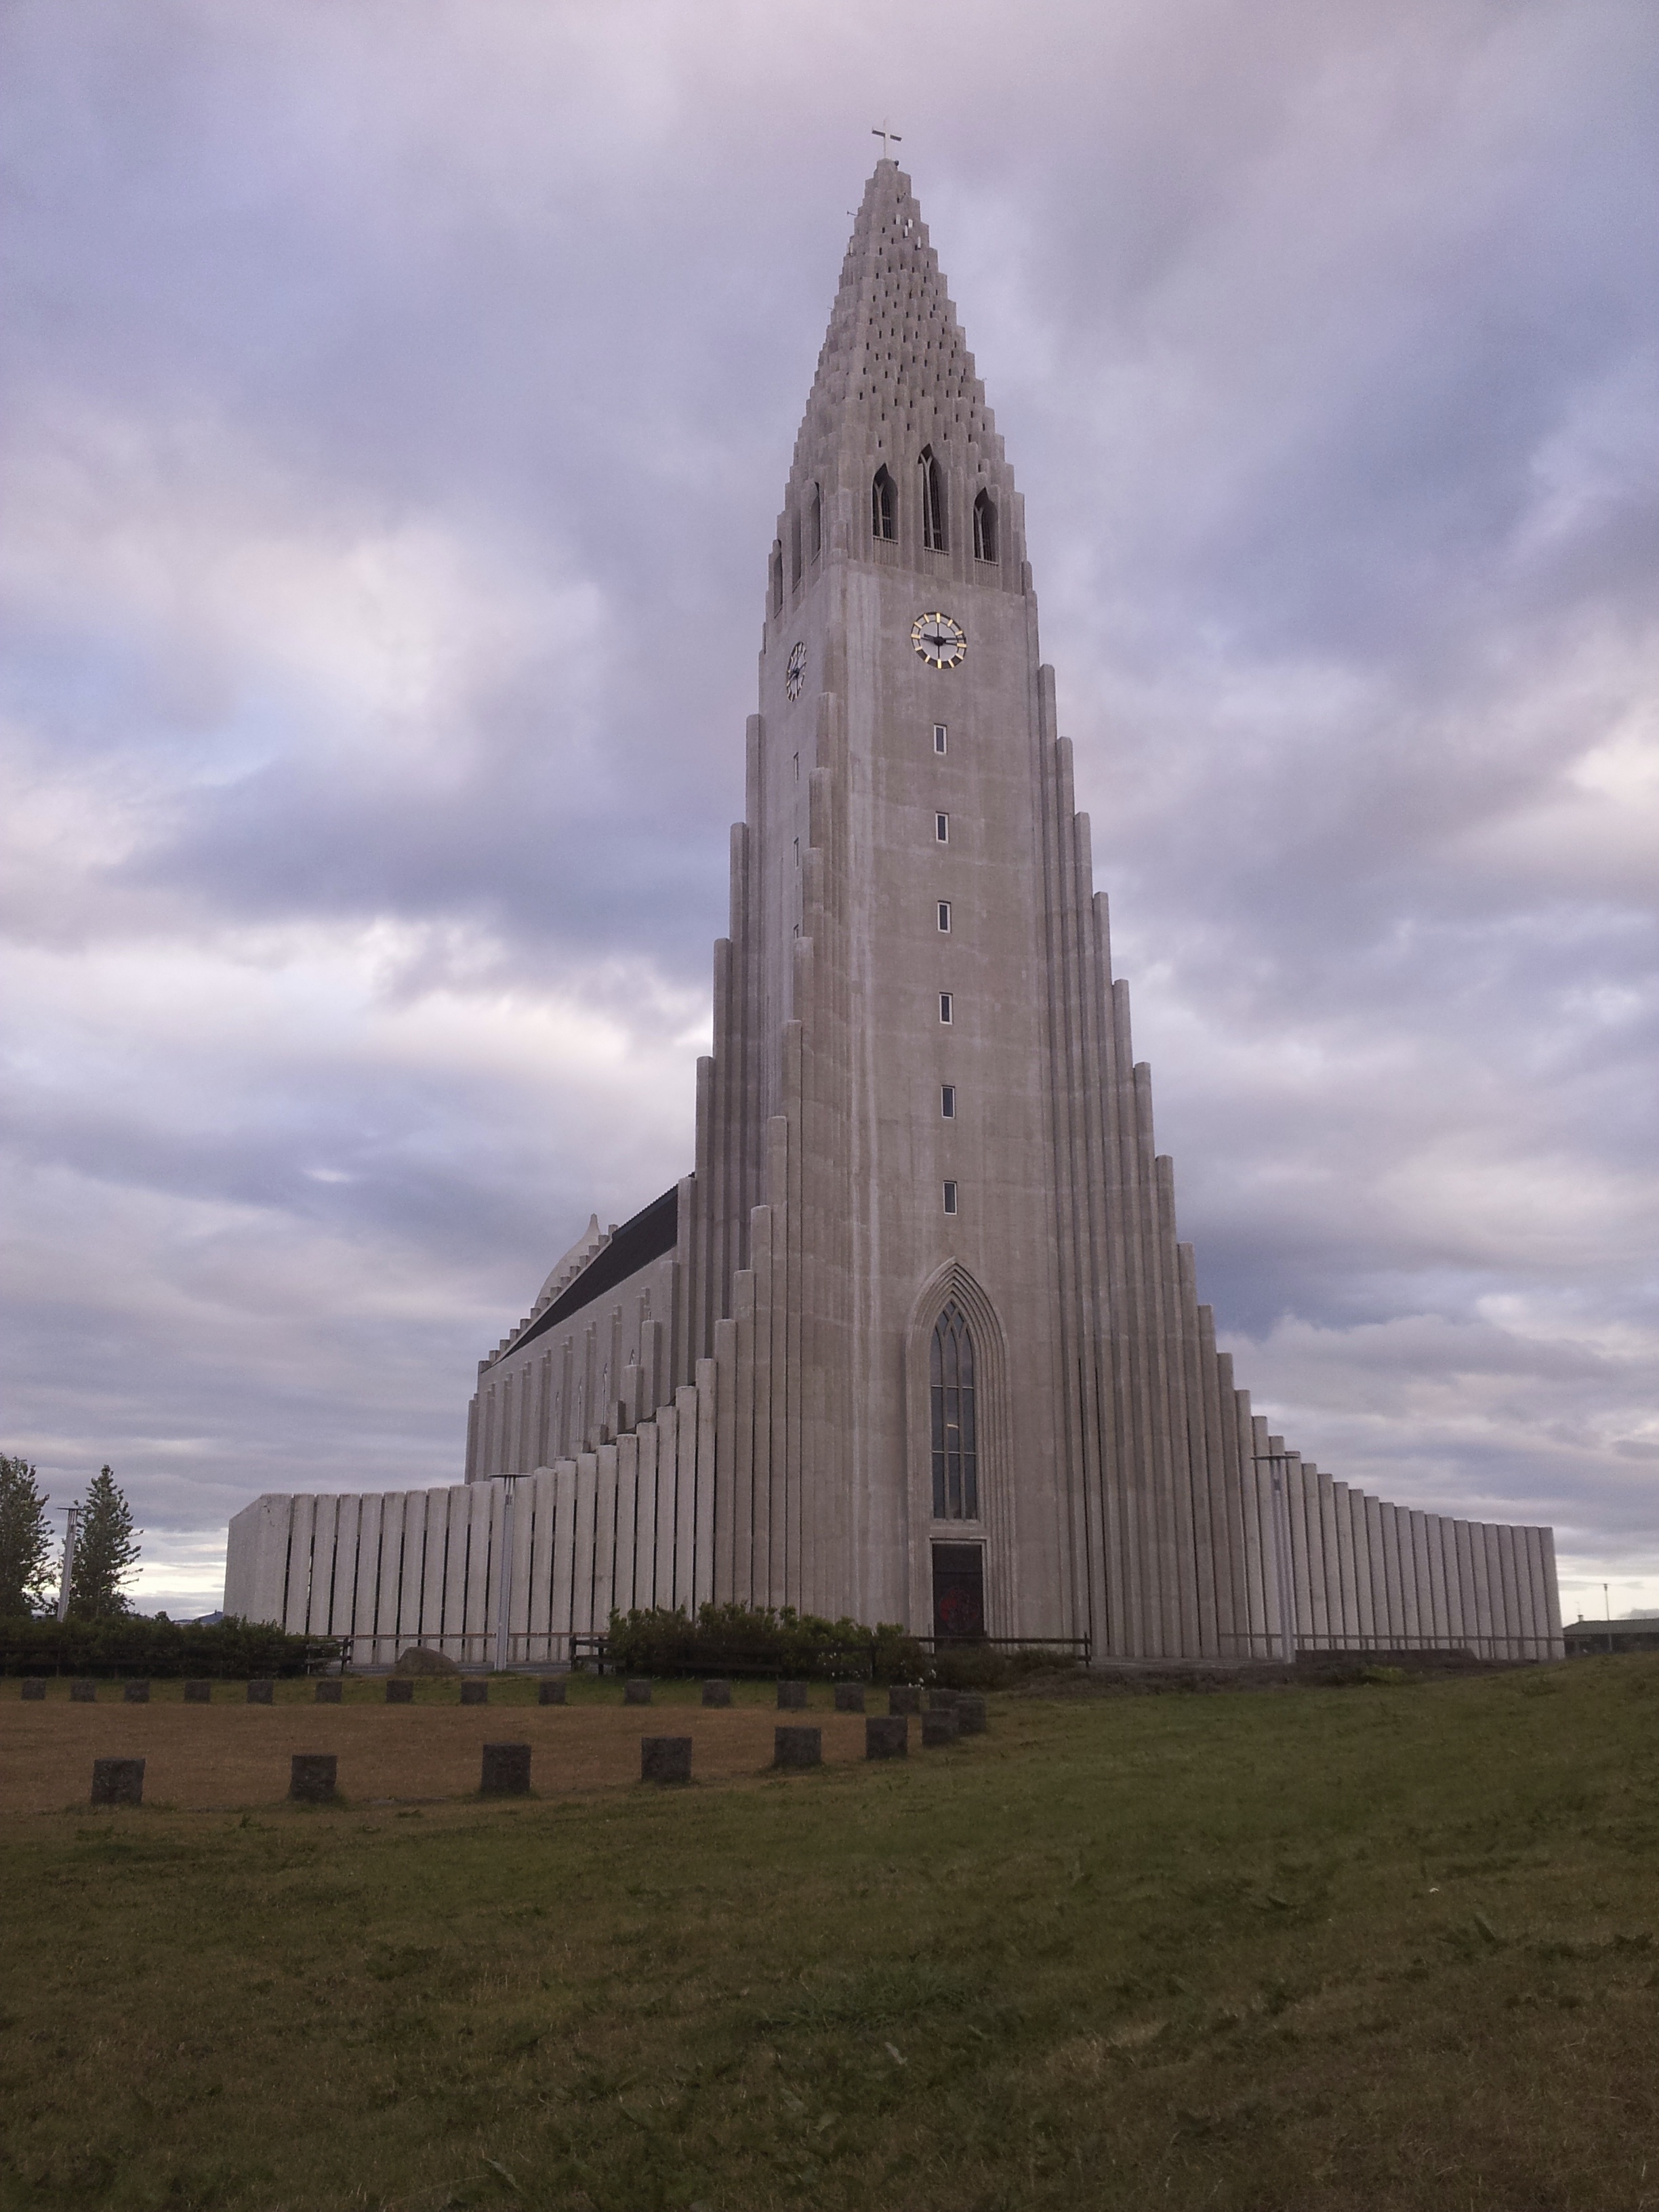
building, monument, tower, landmark, church, chapel, iceland, place of worship, memorial, spire, steeple, hallgrimskirkja, reykjavik